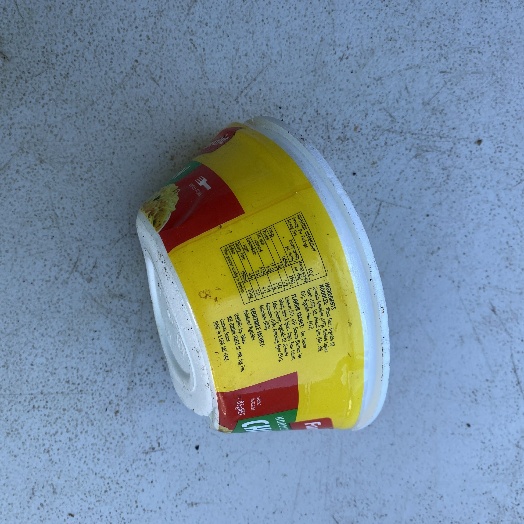
Label: Plastic